Casimir (film)

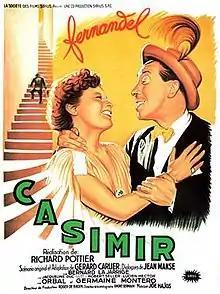

Casimir is a 1950 French comedy film directed by Richard Pottier and starring Fernandel, Germaine Montero and Bernard La Jarrige. It was shot at the Neuilly Studios in Paris. The film's sets were designed by the art director Paul-Louis Boutié.